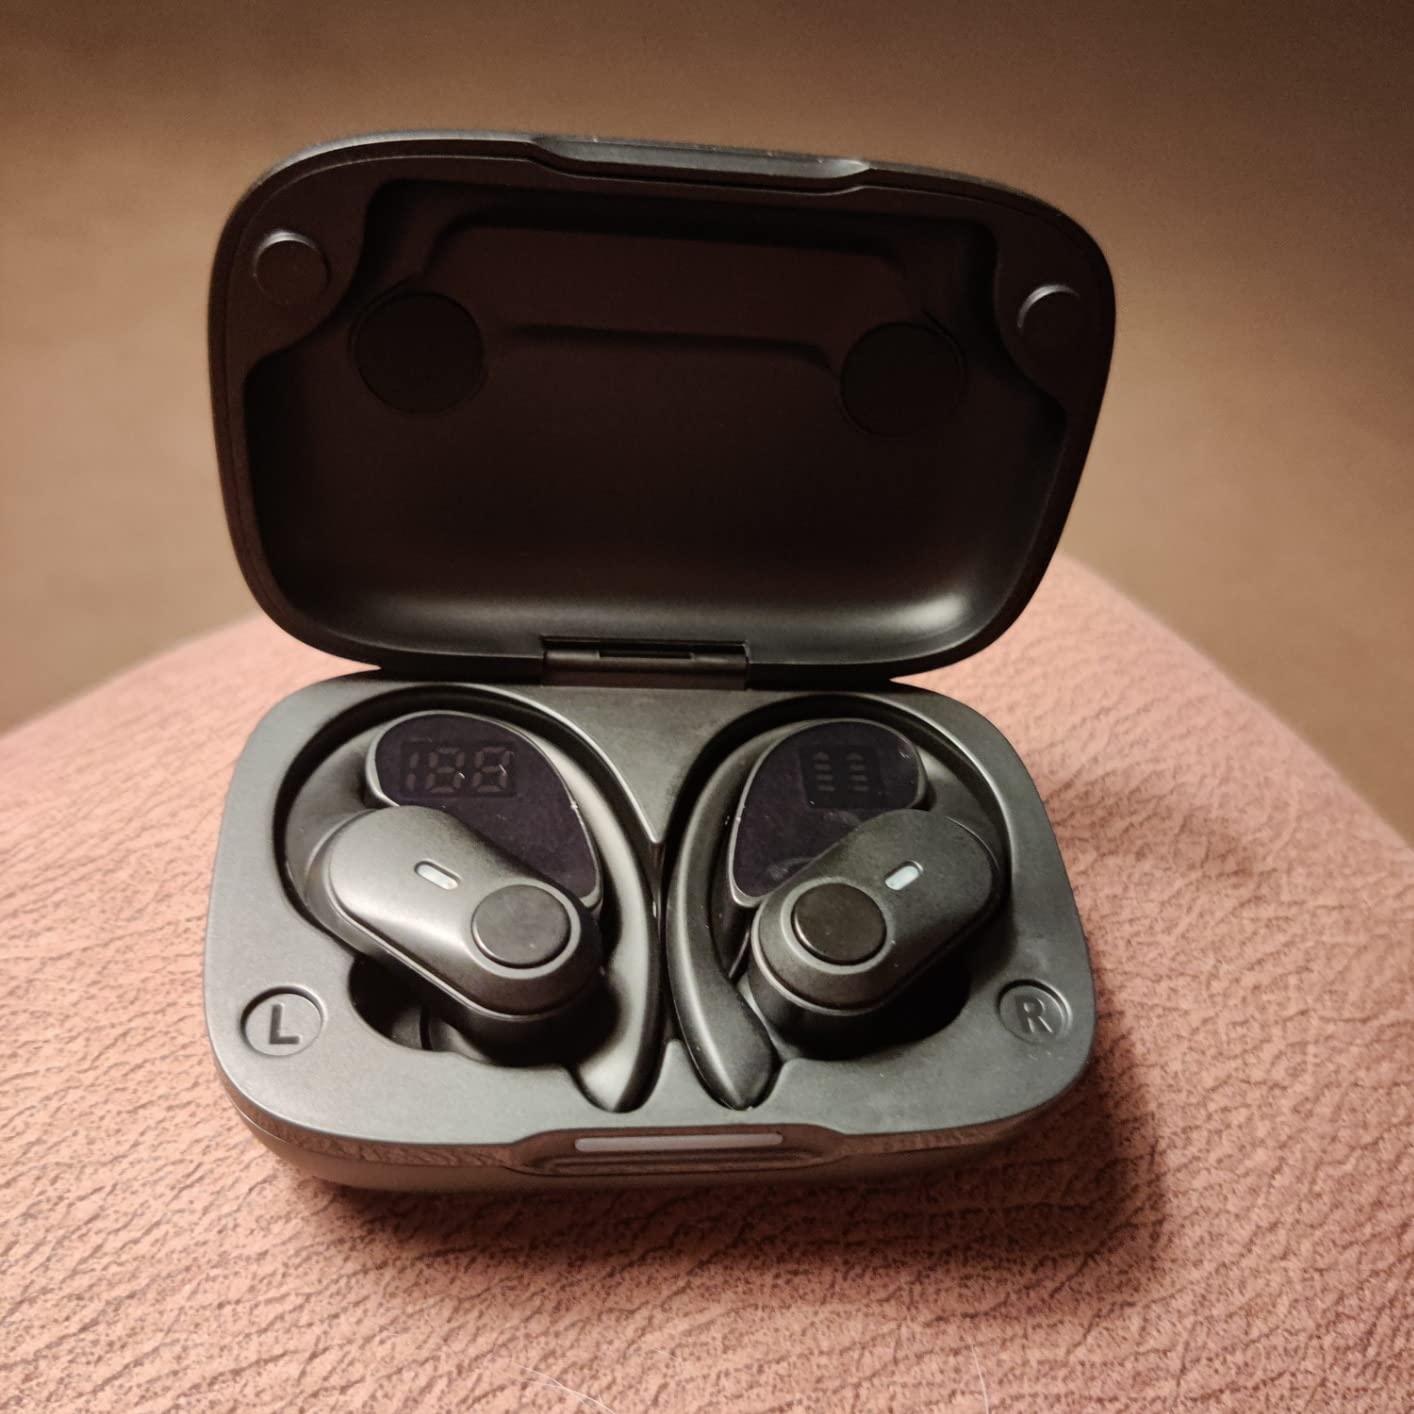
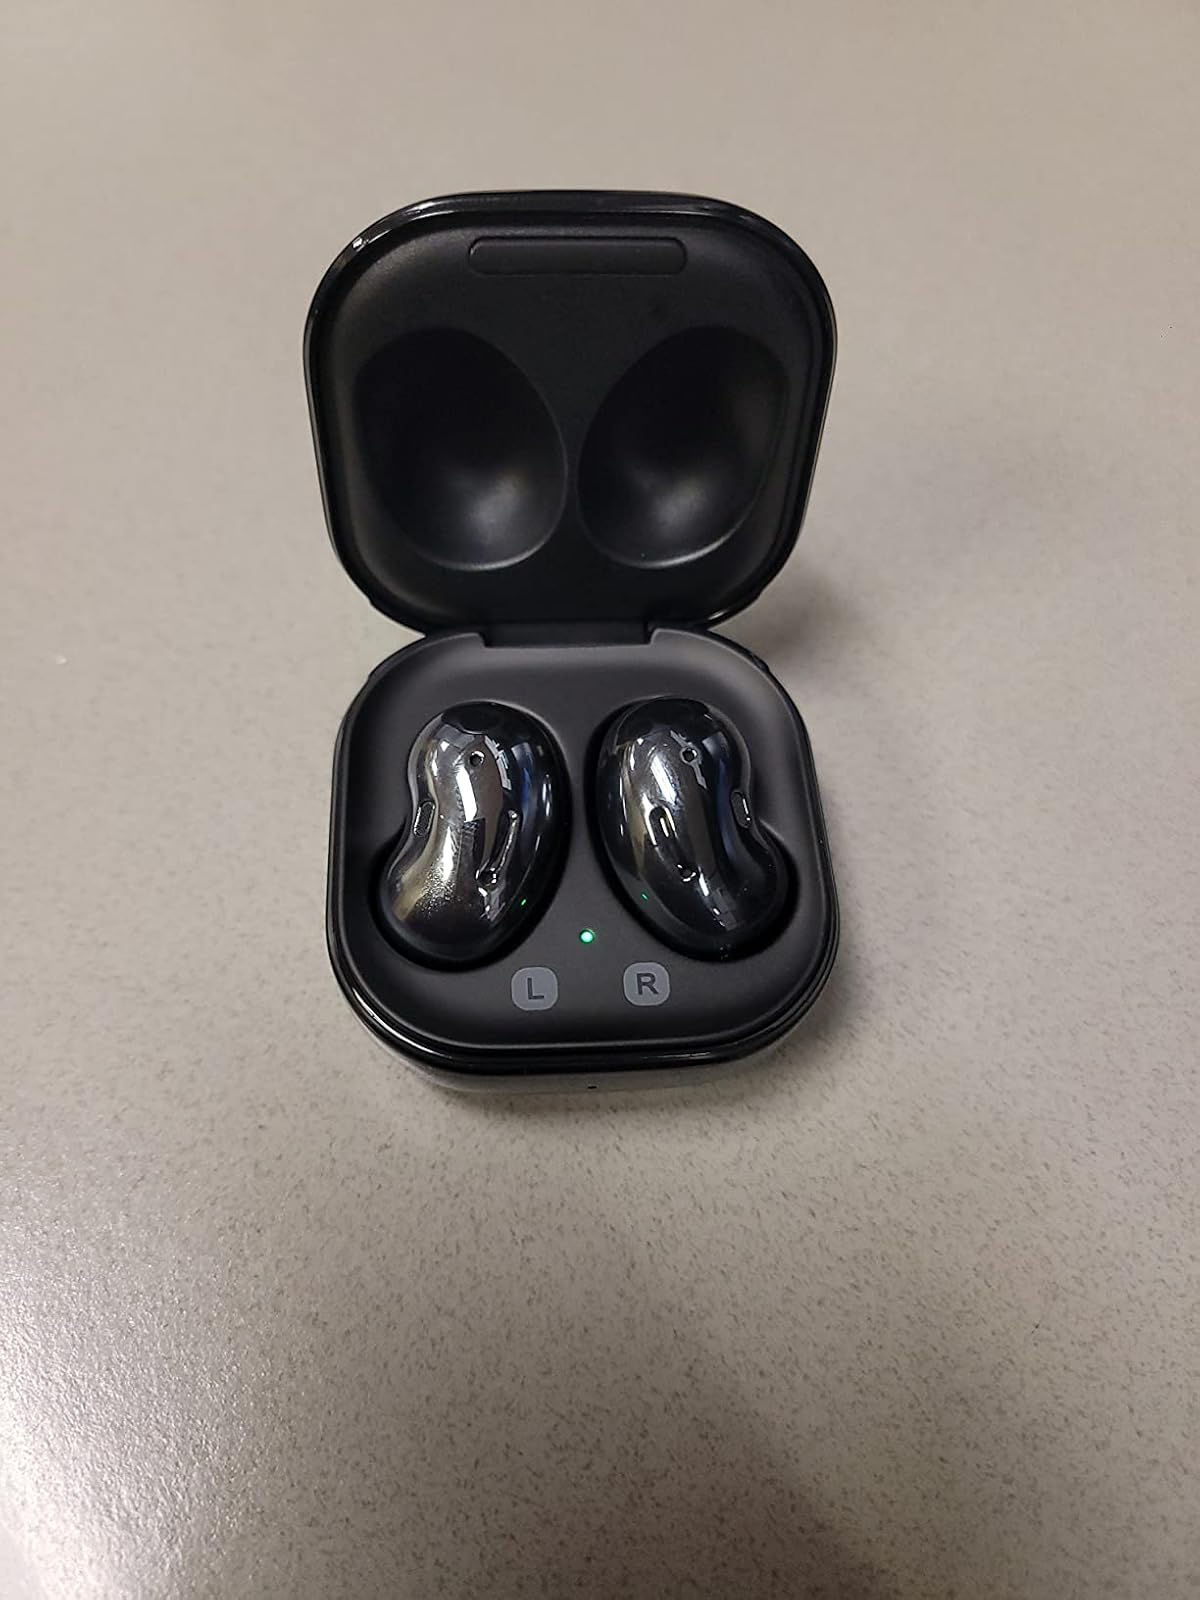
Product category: earbuds
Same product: no